Franjo Tuđman

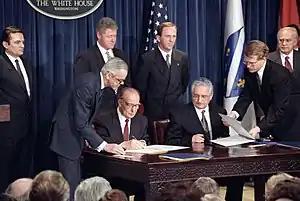
Tuđman and Alija Izetbegović signing the Washington Agreement in 1994

In early October 1991, the JNA intensified its campaign in Croatia. On 5 October, Tuđman made a speech in which he called upon the whole population to mobilize and defend against "Greater Serbian imperialism" pursued by the Serb-led JNA, Serbian paramilitary formations, and rebel Serb forces. Two days later the Yugoslav Air Force bombed Banski Dvori, the seat of the Croatian Government in Zagreb, at the time when Tuđman had a meeting with Yugoslav president Stjepan Mesić and prime minister Ante Marković, none of whom were injured in the attack. On 8 October the Croatian Parliament cut all remaining ties with Yugoslavia and declared independence. Tuđman asked the Kosovo leadership to open a second front there against the JNA and offered help in weapons. The leadership decided against armed conflict, but gave support to the independence of Croatia and called on ethnic Albanians to desert the Yugoslav army.